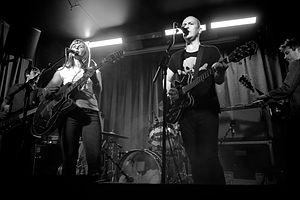
The Vaselines est un groupe de rock britannique, originaire de Glasgow, en Écosse.